Giovanni Bernardo Lama

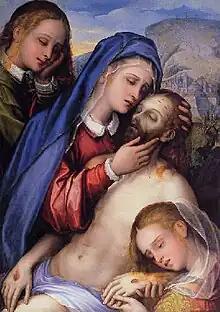
Giovanni Bernardo Lama, "Pieta", oil on panel, 107.3 x 76.2 cm

Giovanni Bernardo Lama (1508–1579) was an Italian painter of the Renaissance period, active mainly in Naples. He was the son of a generally unknown artist, Matteo Lama. He was the apprentice of Giovanni Antonio D’Amato, then Polidoro da Caravaggio who had fled Rome after the Sack of 1527. He worked in the style of his friend and contemporary Andrea di Salerno. A "Madonna and child with saints" is in the sacristy of San Luca Evangelista in Praiano. A "Deposition from the Cross" is found in the Royal Basilica of San Giacomo Spagnoli in Naples.